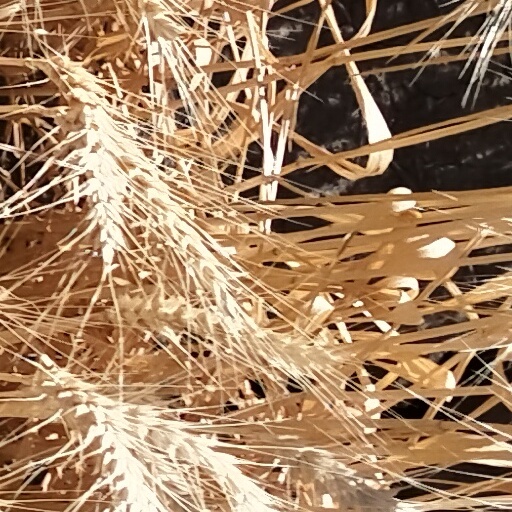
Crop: wheat